Ben W. Olcott

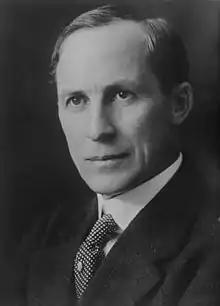

Ben Wilson Olcott (October 15, 1872July 21, 1952) was an American politician of the Republican Party who served as the 16th Governor of Oregon.